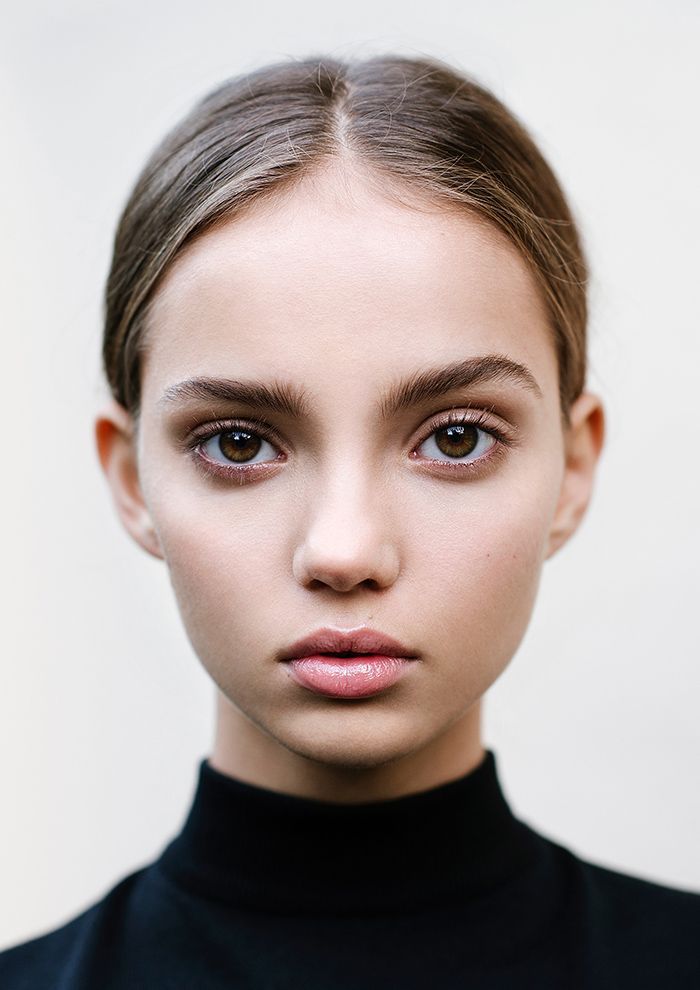
Label: Colored